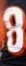
Number: 8